Gábor Kornél Tolnai

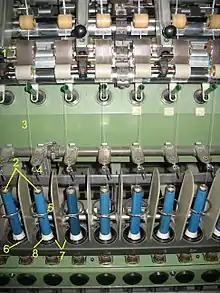
Ring spinning frame.

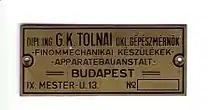
Brass plate for the fine mechanical workshop. Dipl.ing. G. K. Tolnai started in the autumn of 1928 his own company where he had his precision-tool workshop, "Finommechanikai készülékek", på Mester útca 13, IX. Budapest in the district of Ferencváros, under the name of G.K. Tolnai Okl. Gépészmérnök ("Diploma electrical engineer"), where he manufactured his own apparatus, mechanical equipments and devices. The picture shows how the display on the apparatus looked like.

In the autumn of 1927 Tolnai returned to Budapest and became an employee of the Group Linum-Taussig in Budapest as a technical superior and supervisor of the company's industrial spinning machines for spinning textiles manufacturing in the process (Manufacturing process management, MPM) of creating yarn from various raw fibre materials. Spinning is an ancient textile art in which plant, animal or synthetic fibers, are twisted together to form yarn. Linum-Taussig was established in 1922.